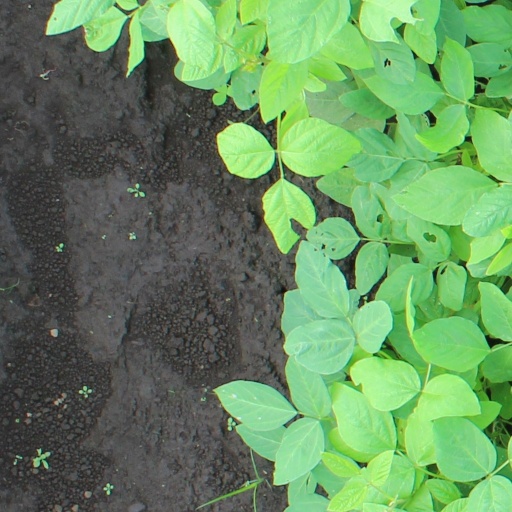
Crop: soybean